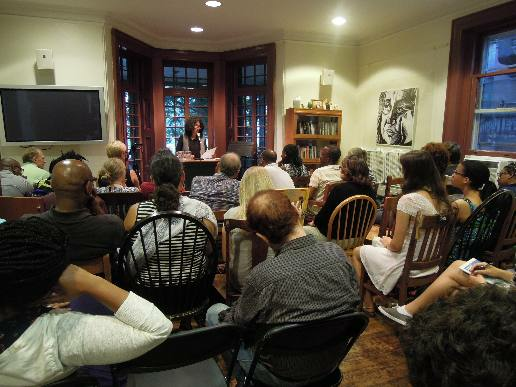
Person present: Yes